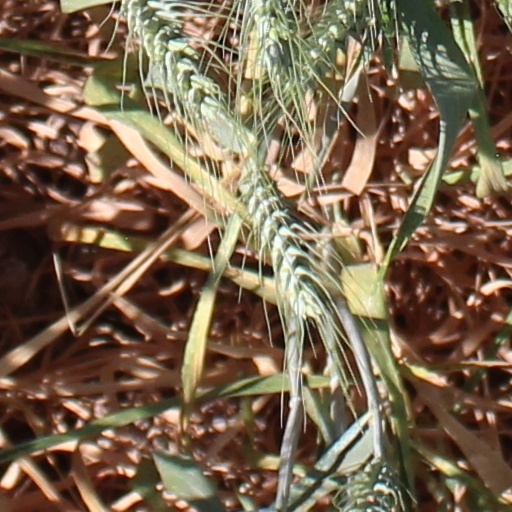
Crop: wheat